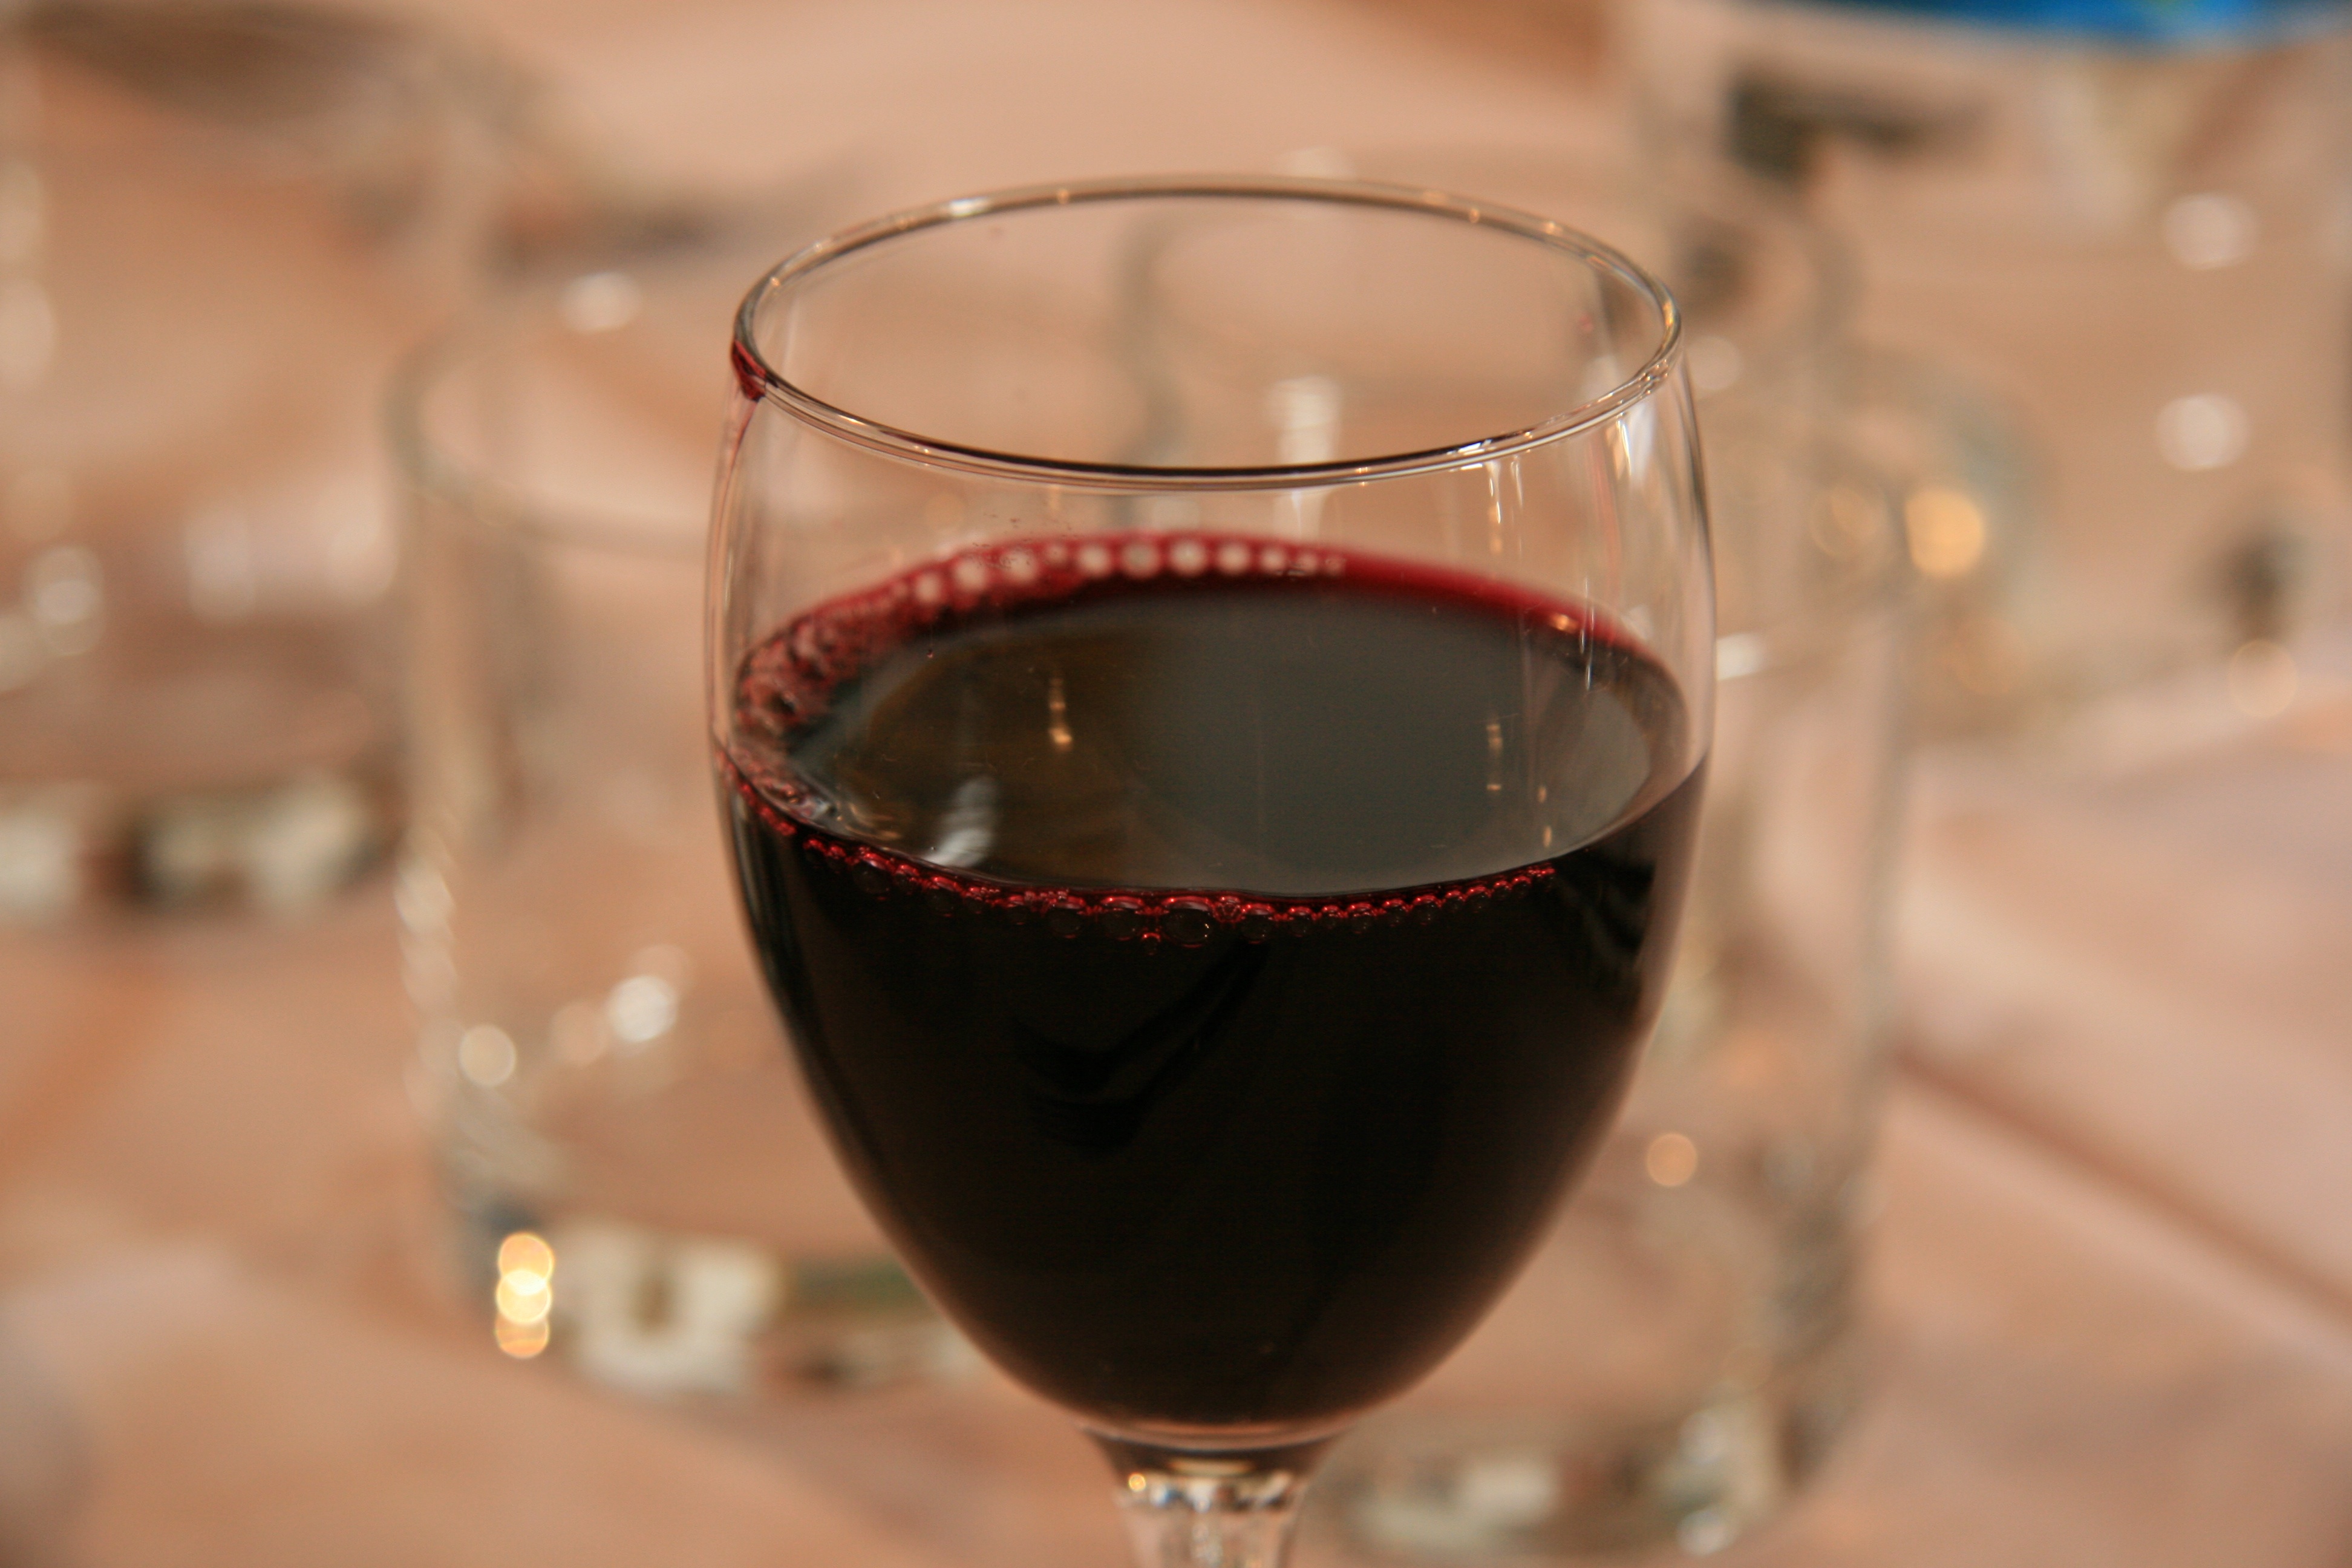
wine, glass, drink, red wine, close up, wine glass, stemware, alcoholic beverage